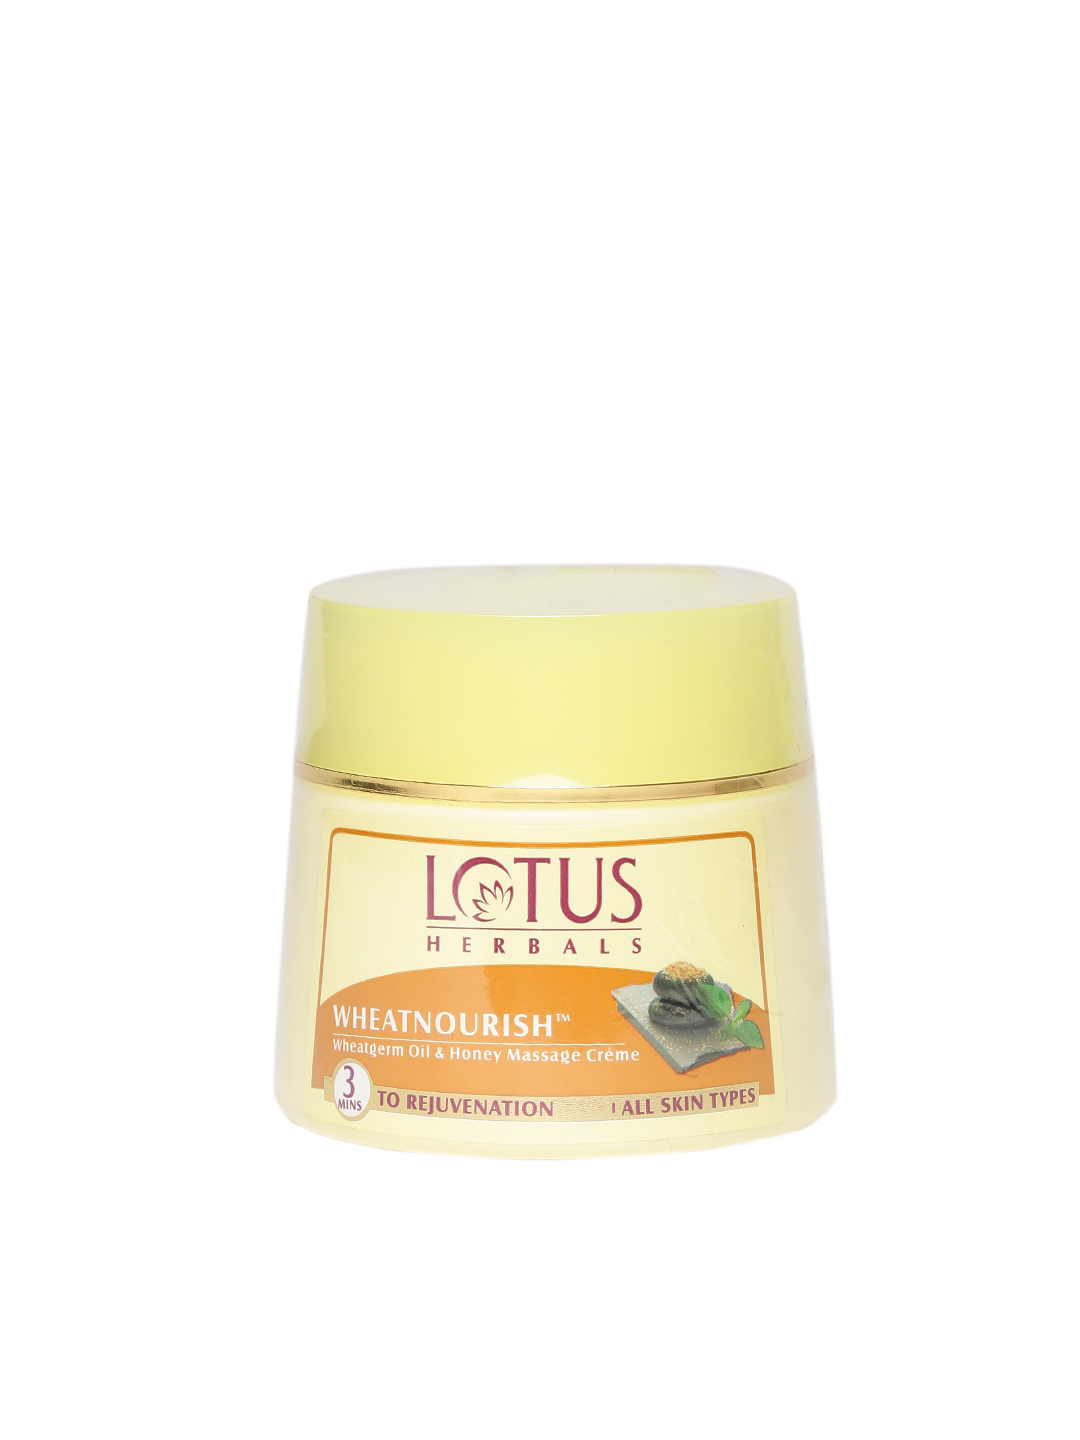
Lotus Herbals Wheat Nourish Massage Creme 250 g
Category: Personal Care / Skin / Face Moisturisers
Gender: Women
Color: Cream
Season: Spring 2017
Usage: Casual